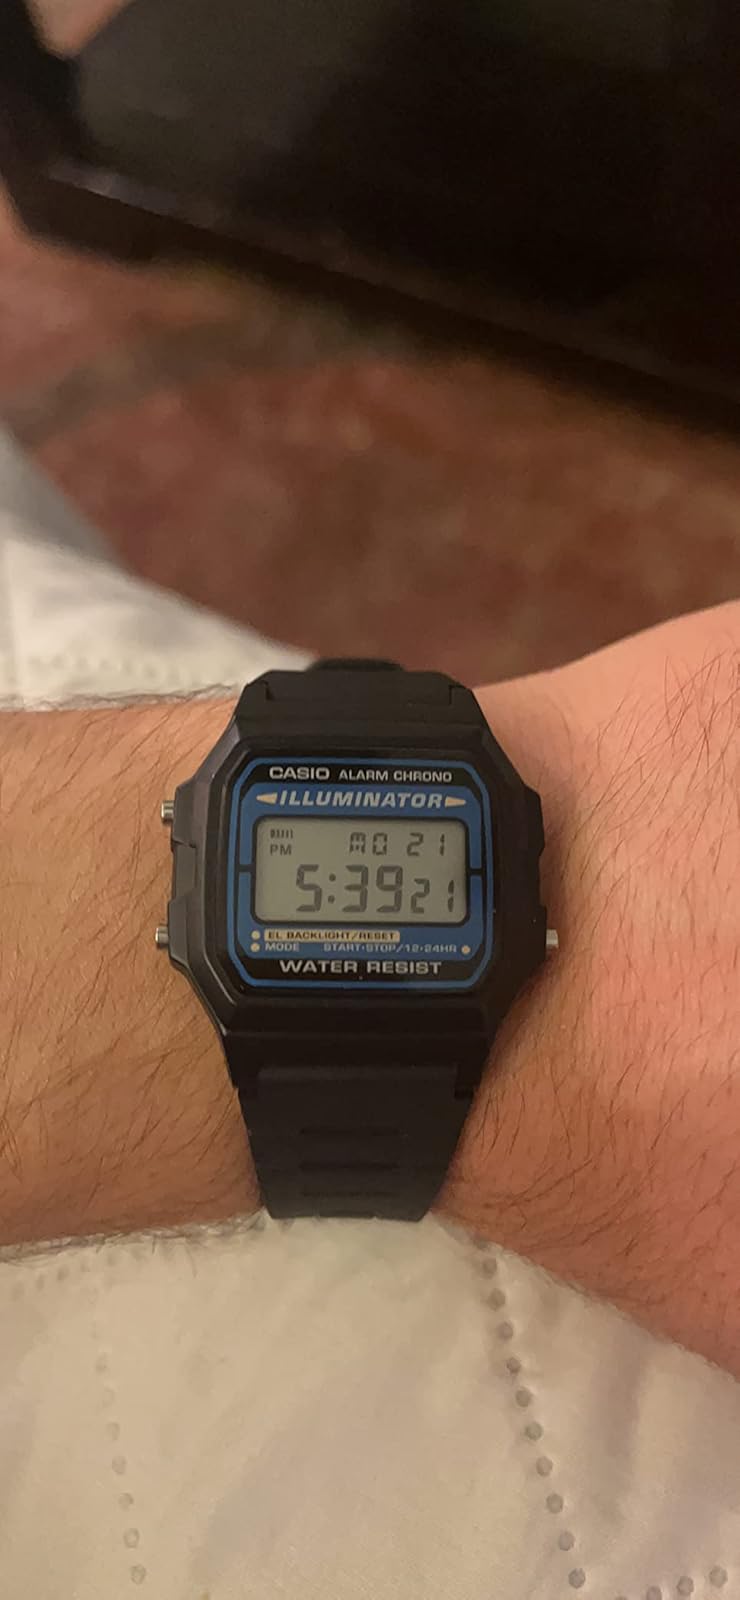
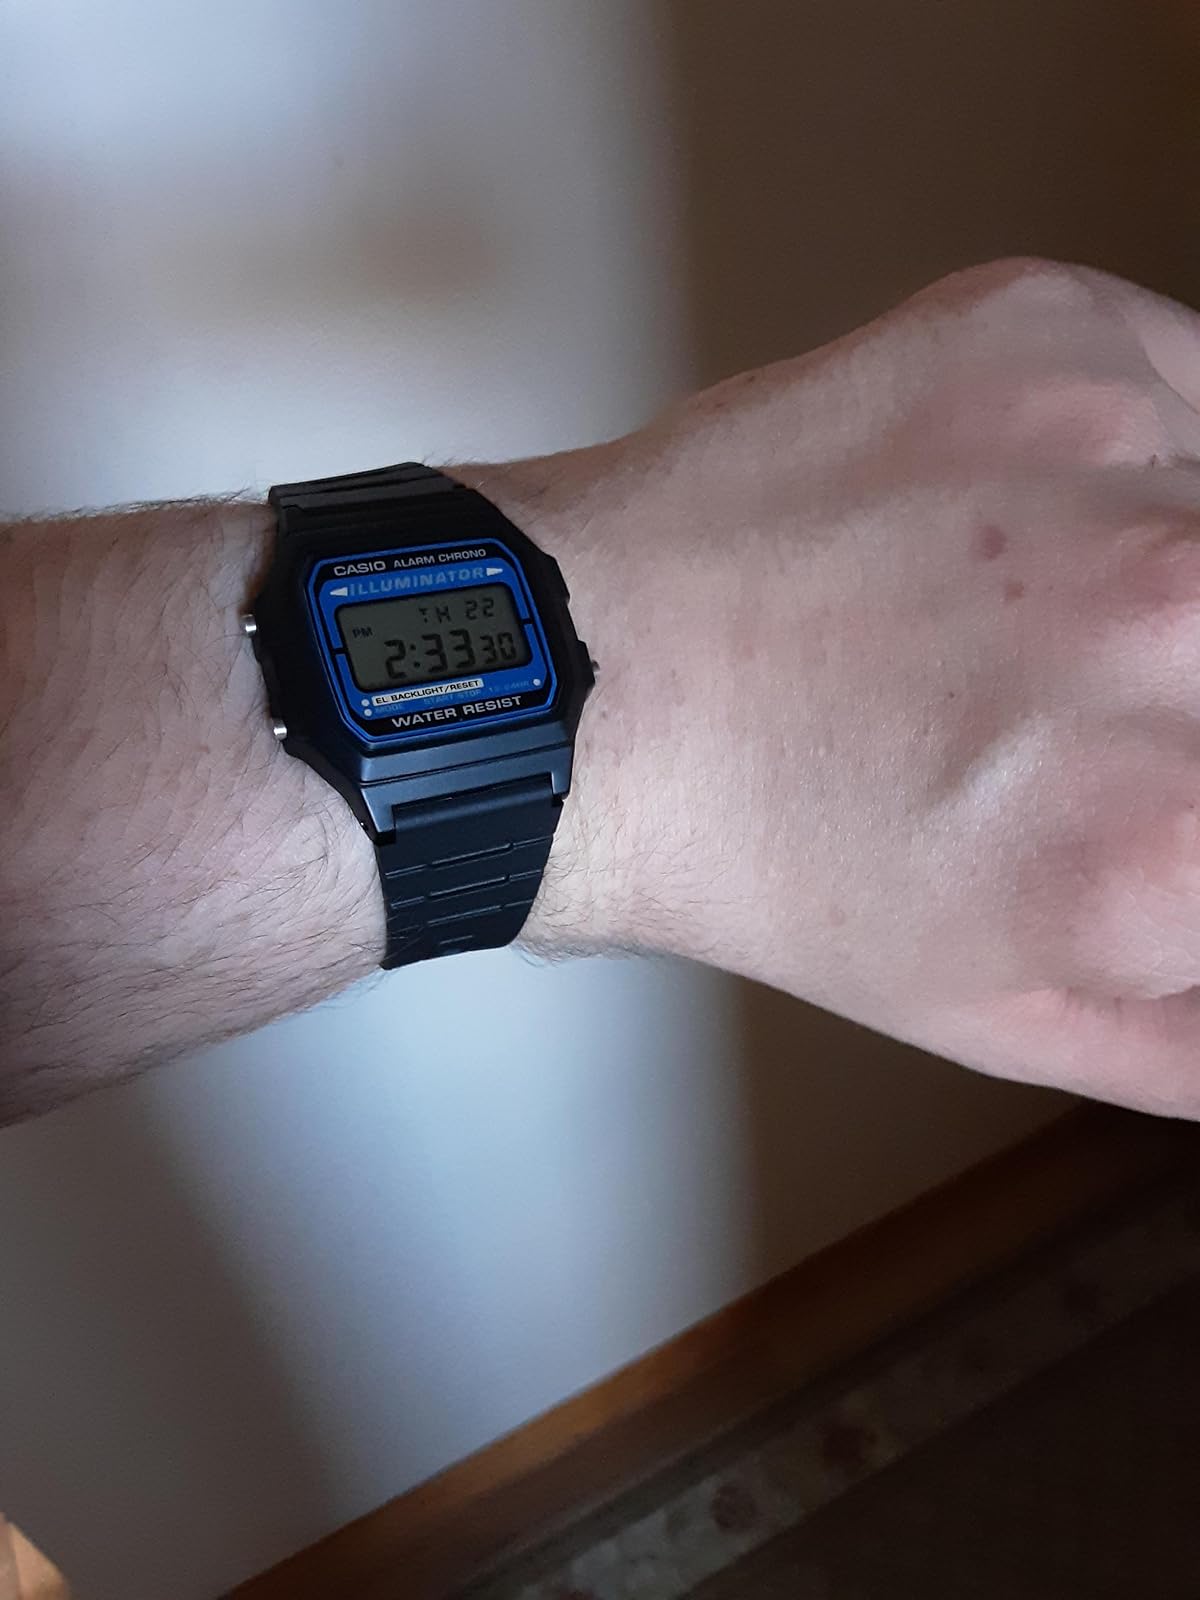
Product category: accessories_watch
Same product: yes